Chicony Star Residential Building

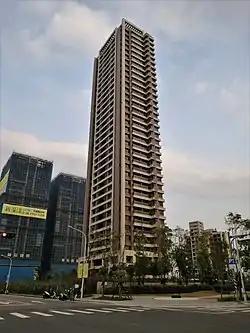

The Chicony Star Residential Building is a 35-storey, tall residential skyscraper completed in 2019 and located in Sanchong District, New Taipei, Taiwan. The building has a total floor area of and contains a total of 135 apartment units. Construction of the building began in 2016 and it was completed in 2019. The complex was constructed under strict requirements of preventing damage caused by earthquakes and typhoons common in Taiwan.